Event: Nepal Earthquake
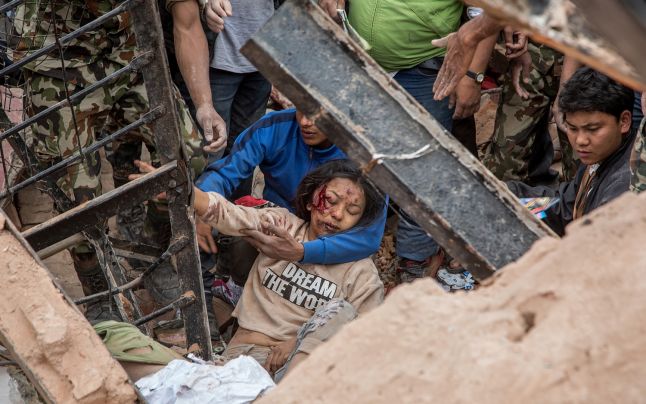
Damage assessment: damage